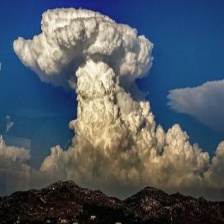
Cloud type: Cumulonimbus